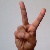
The image shows a hand gesture representing the letter 'V' in Indian Sign Language.